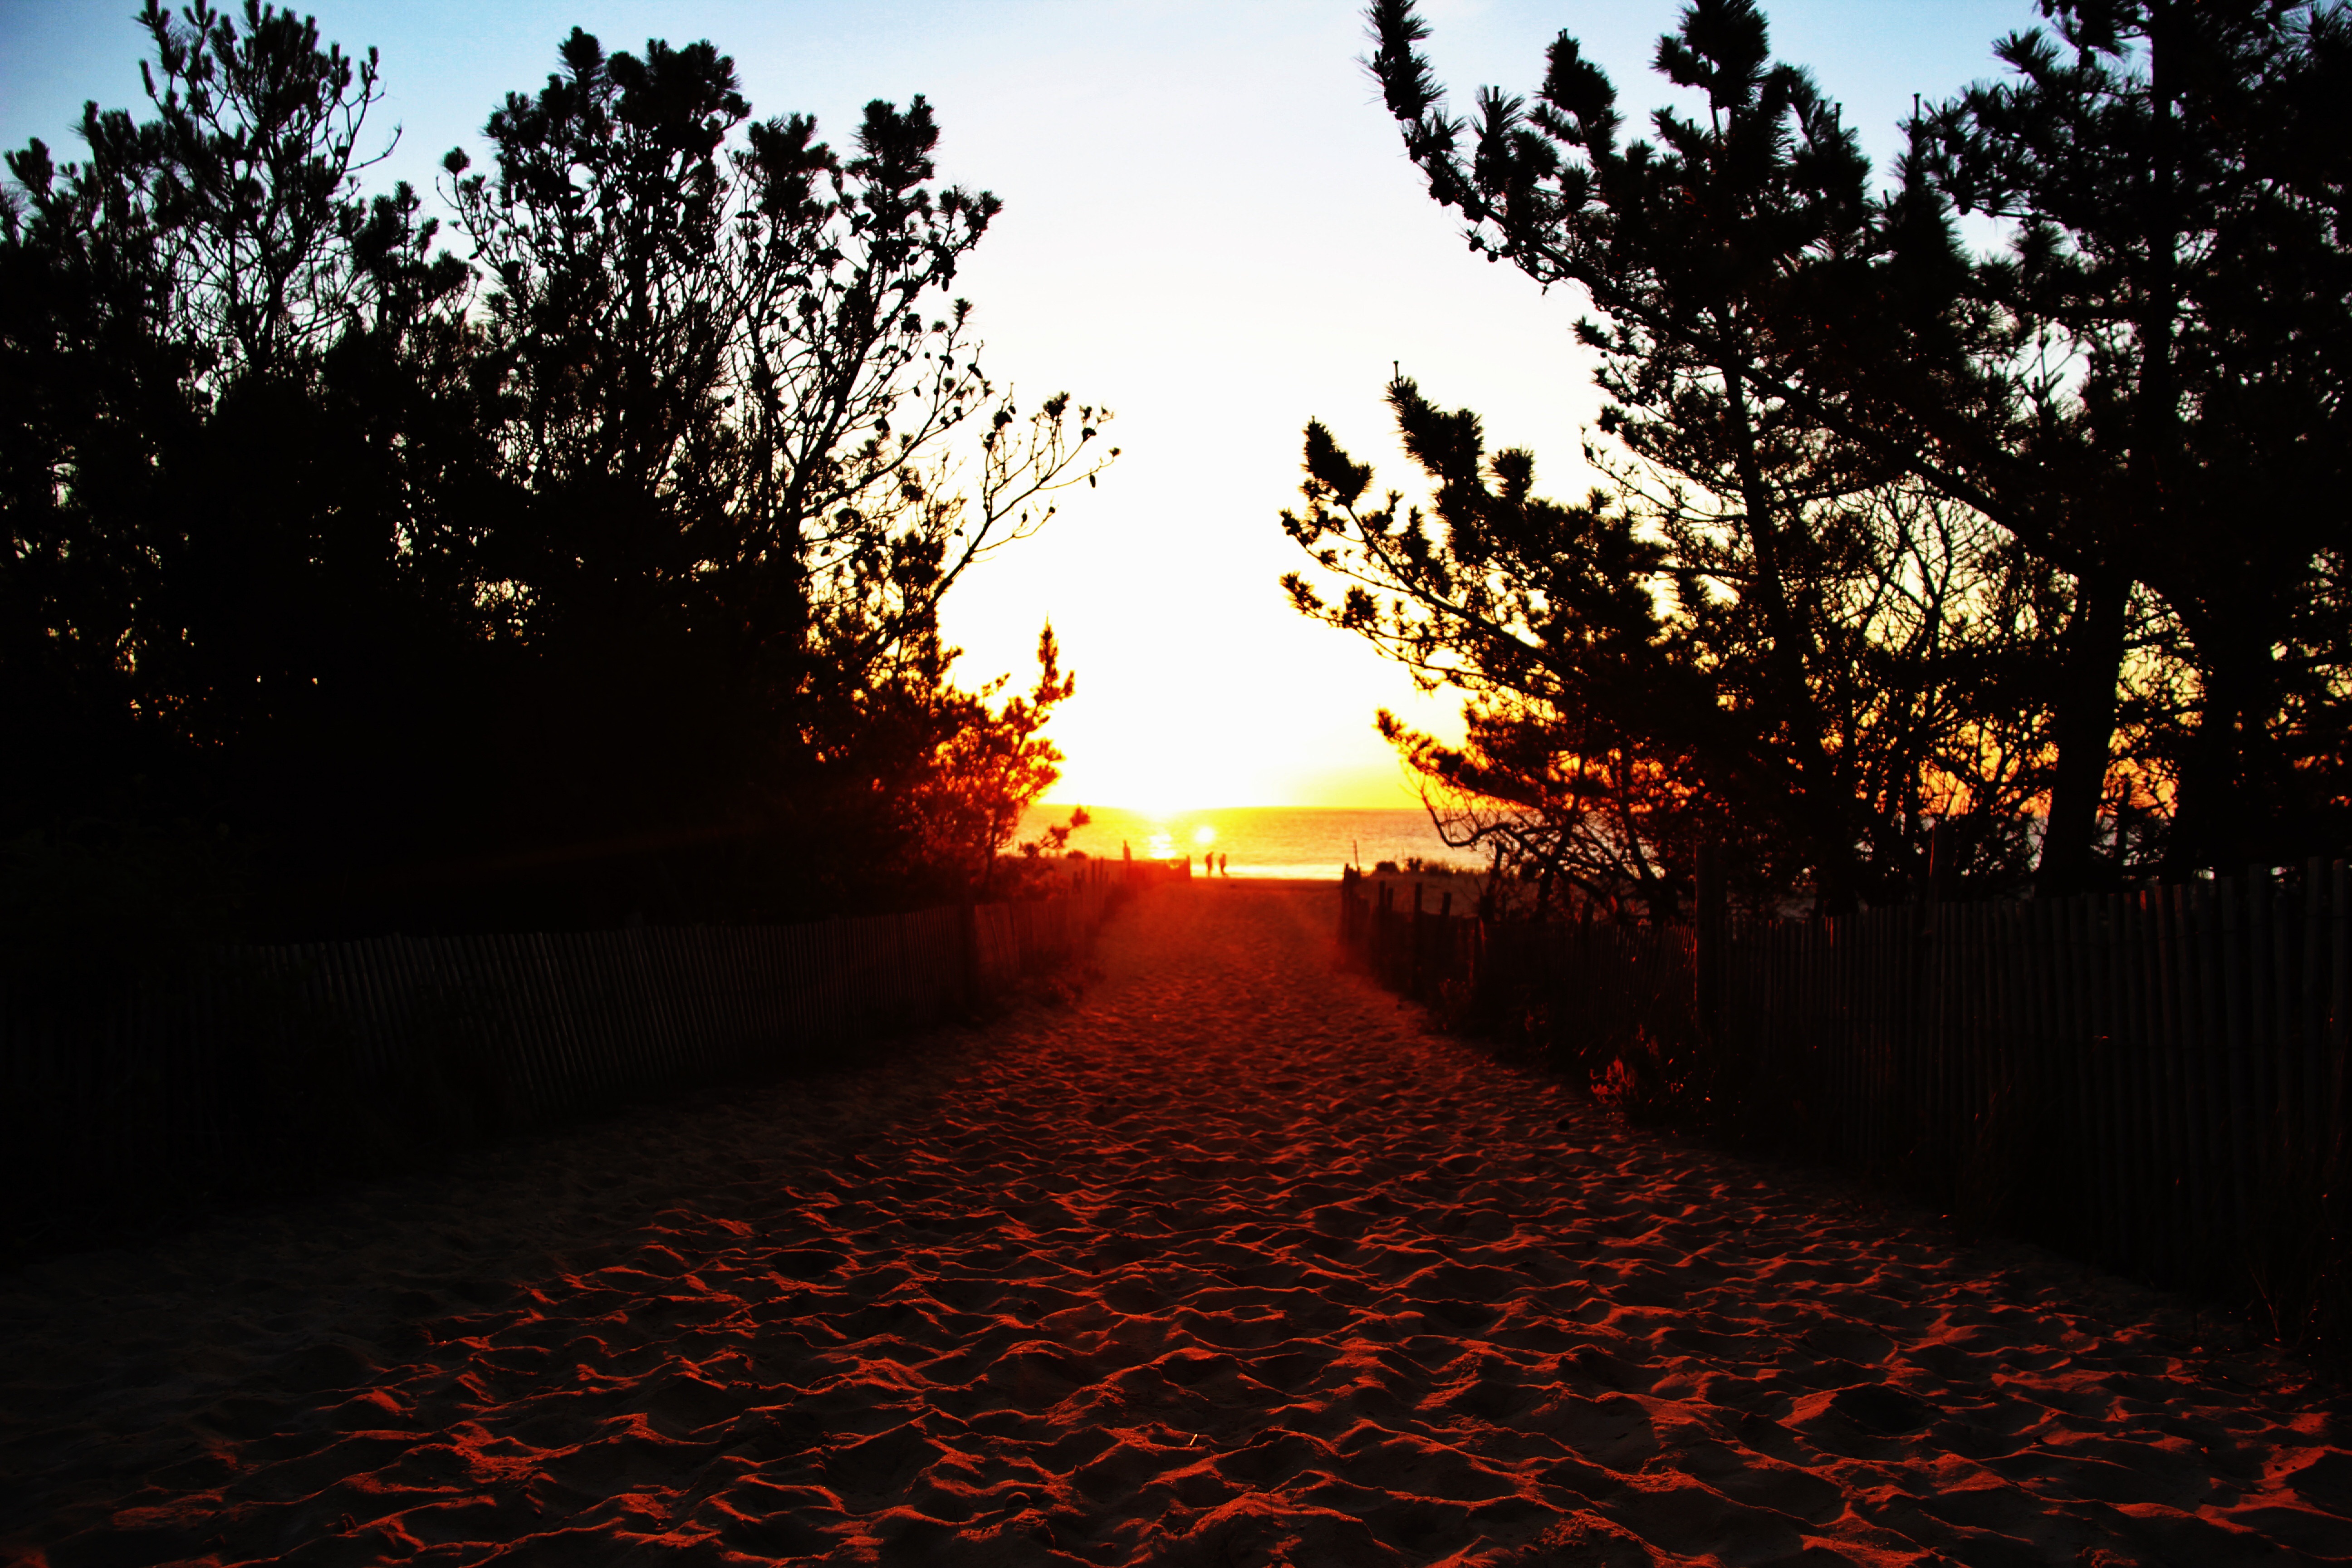
tree, nature, light, sun, sunrise, sunset, night, sunlight, morning, leaf, flower, dawn, dusk, evening, autumn, darkness, woody plant